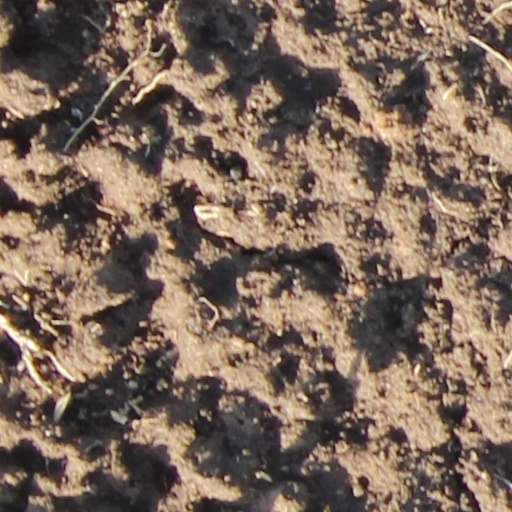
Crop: wheat